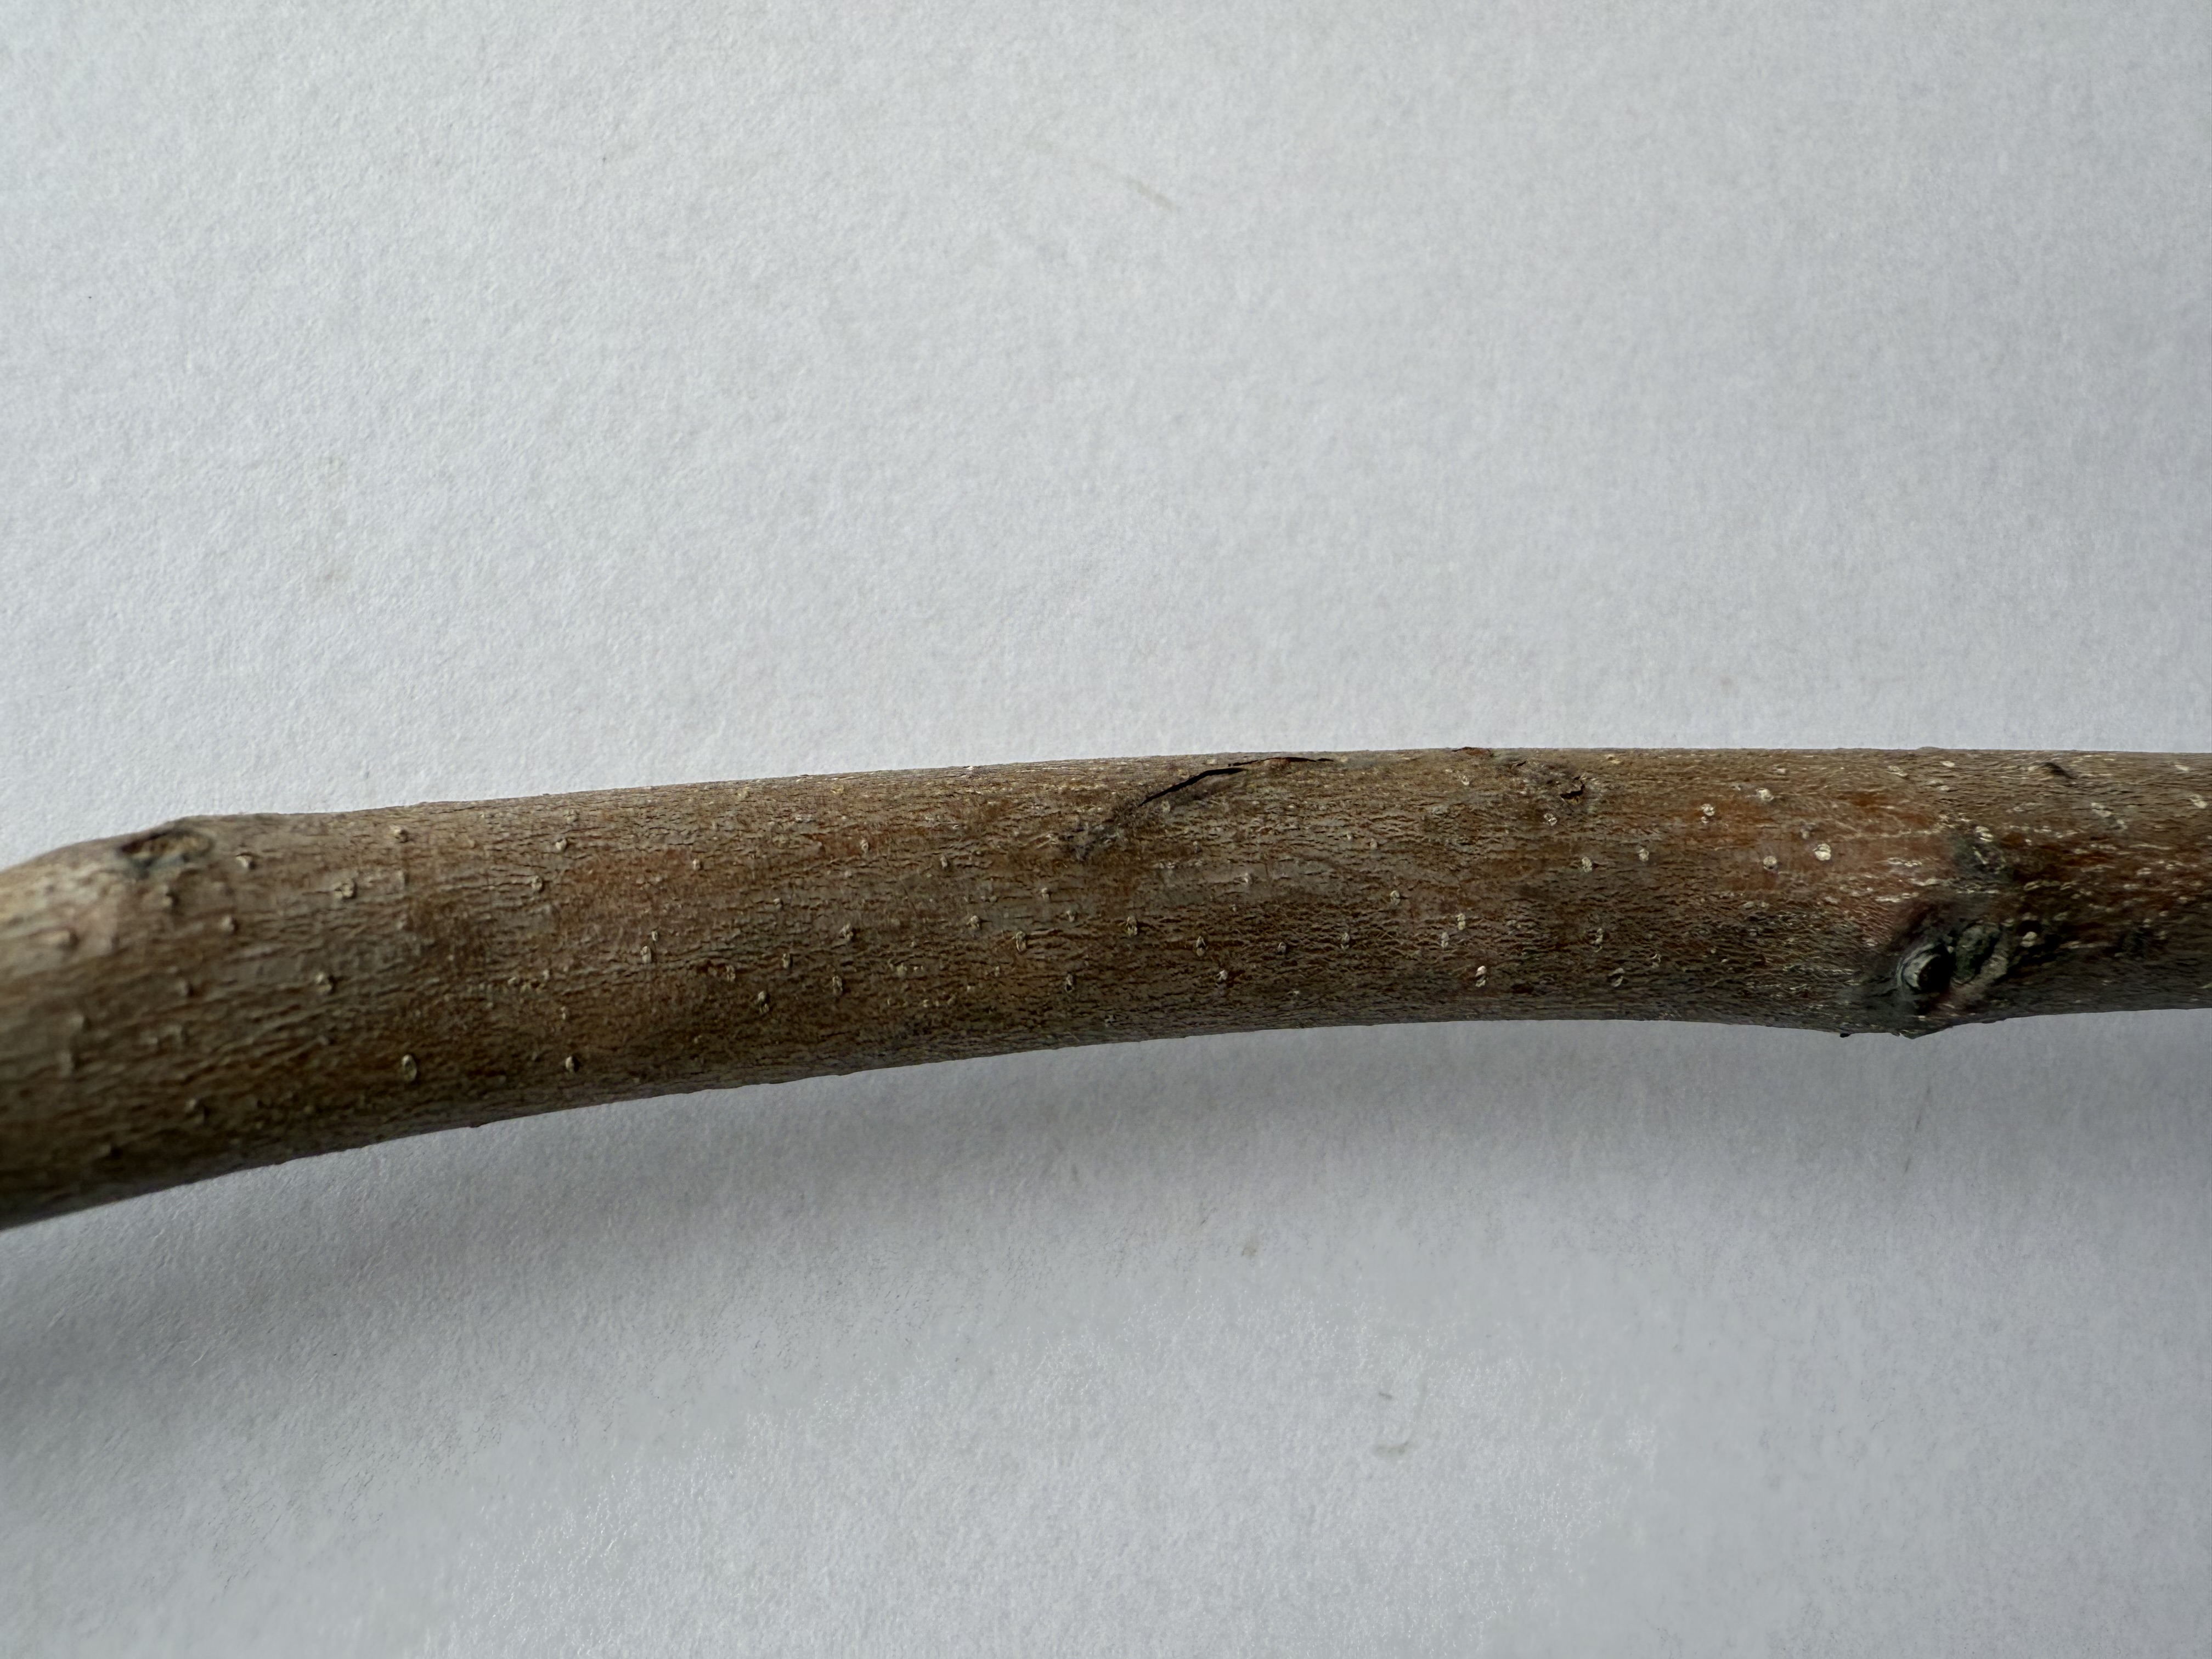
Variety: Jujube